APN Outdoor

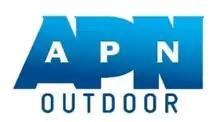
Former APN Outdoor logo

APN Outdoor was founded by APN News & Media in 2004 when it consolidated the operations of its acquired outdoor ad firms Cody, Australian Posters and Buspak.